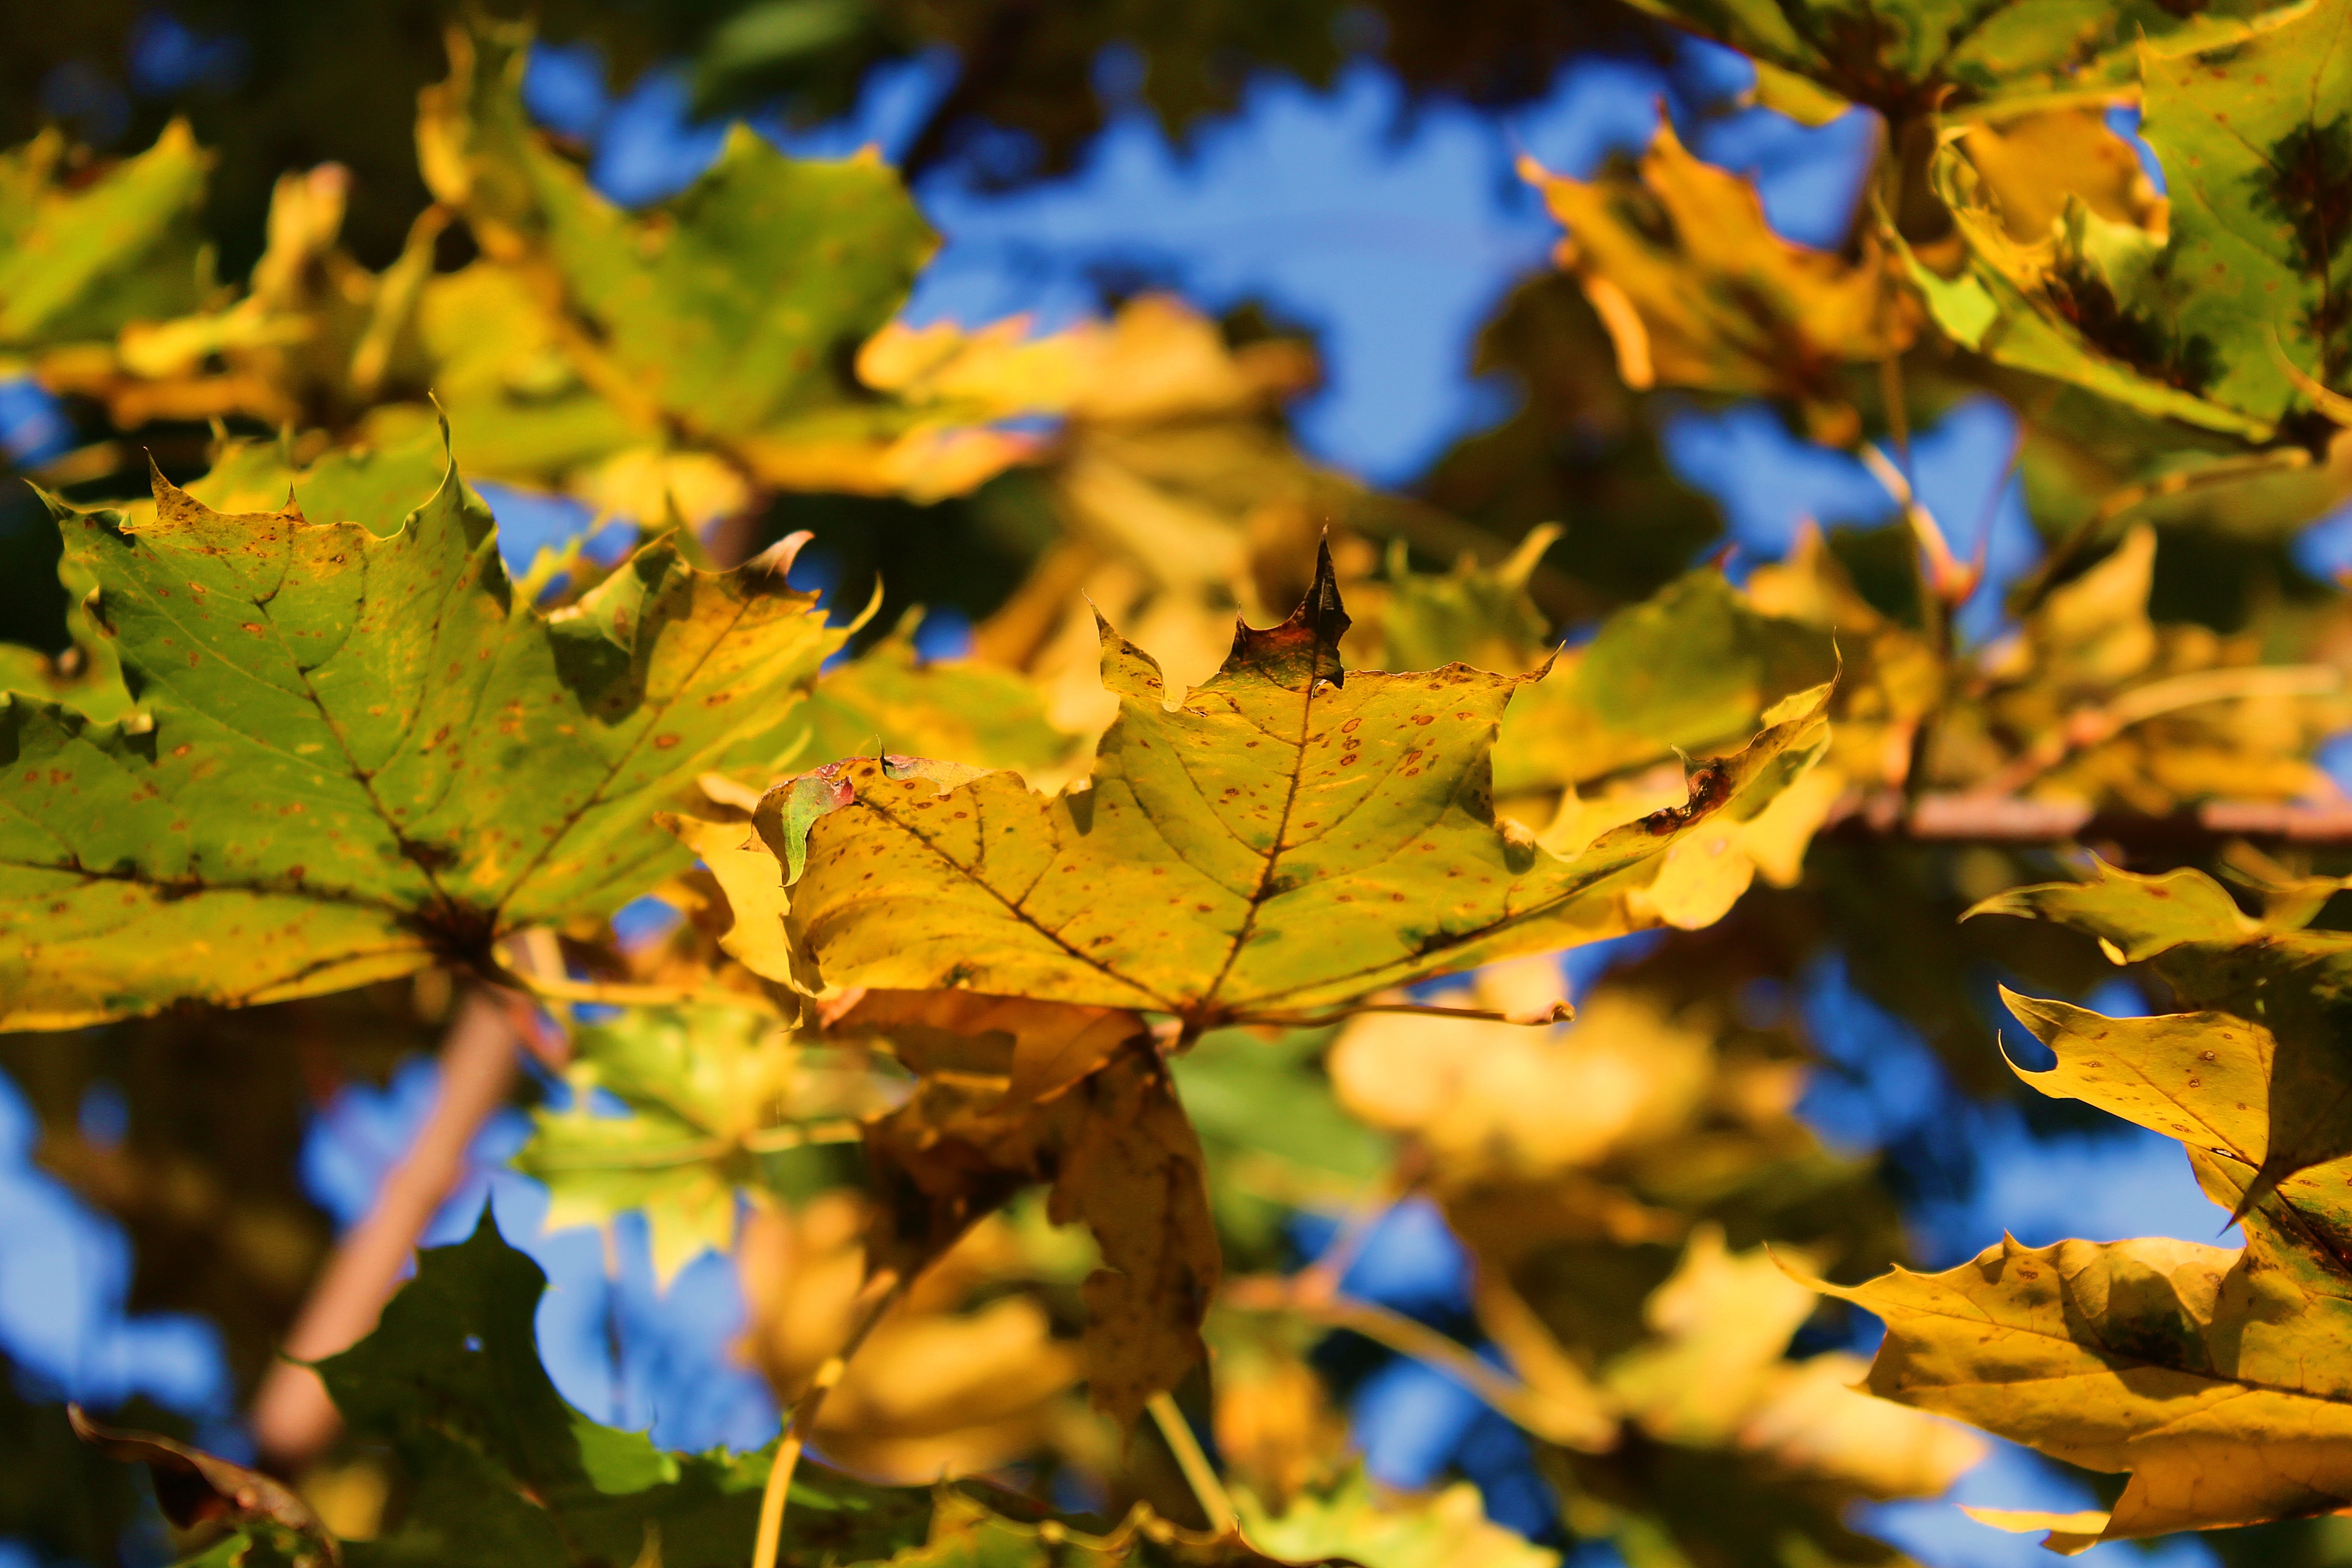
tree, nature, branch, plant, sunlight, leaf, flower, foliage, autumn, yellow, season, maple tree, seasons, deciduous, flowering plant, woody plant, land plant